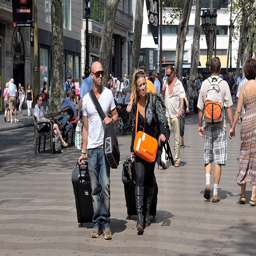
A group of people walking down a street carrying luggage.
A man and a woman carrying luggage down a street.
A group of people with suitcases on a street.
Man and woman with lots of luggage walking down a sidewalk.
A hip couple walk in a crowded square carrying luggage.